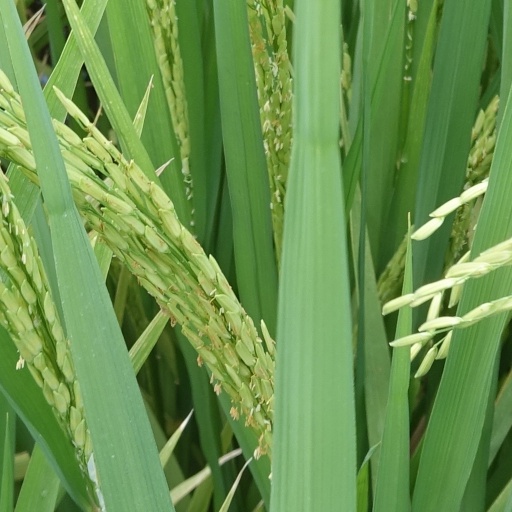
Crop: rice